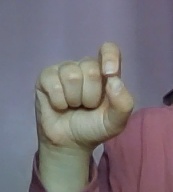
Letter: fa